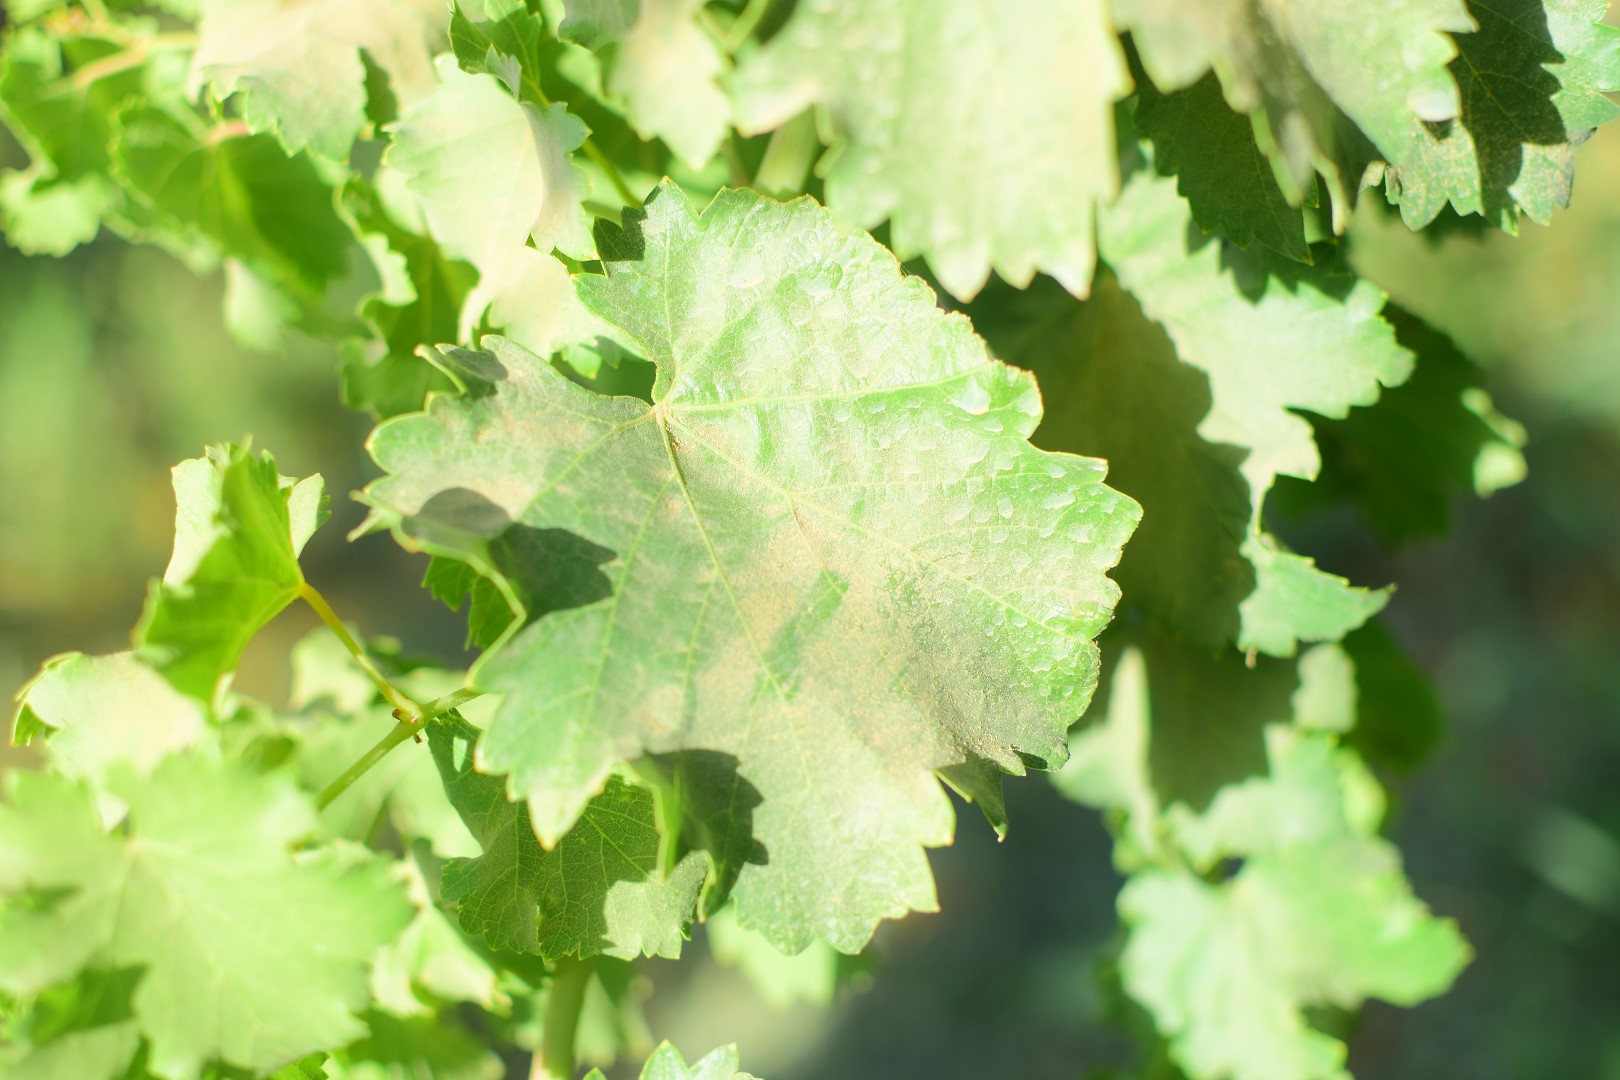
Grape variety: Deas Al-Annz